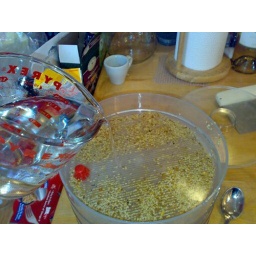
every 12 hours, pour about 2 cups of water in the top